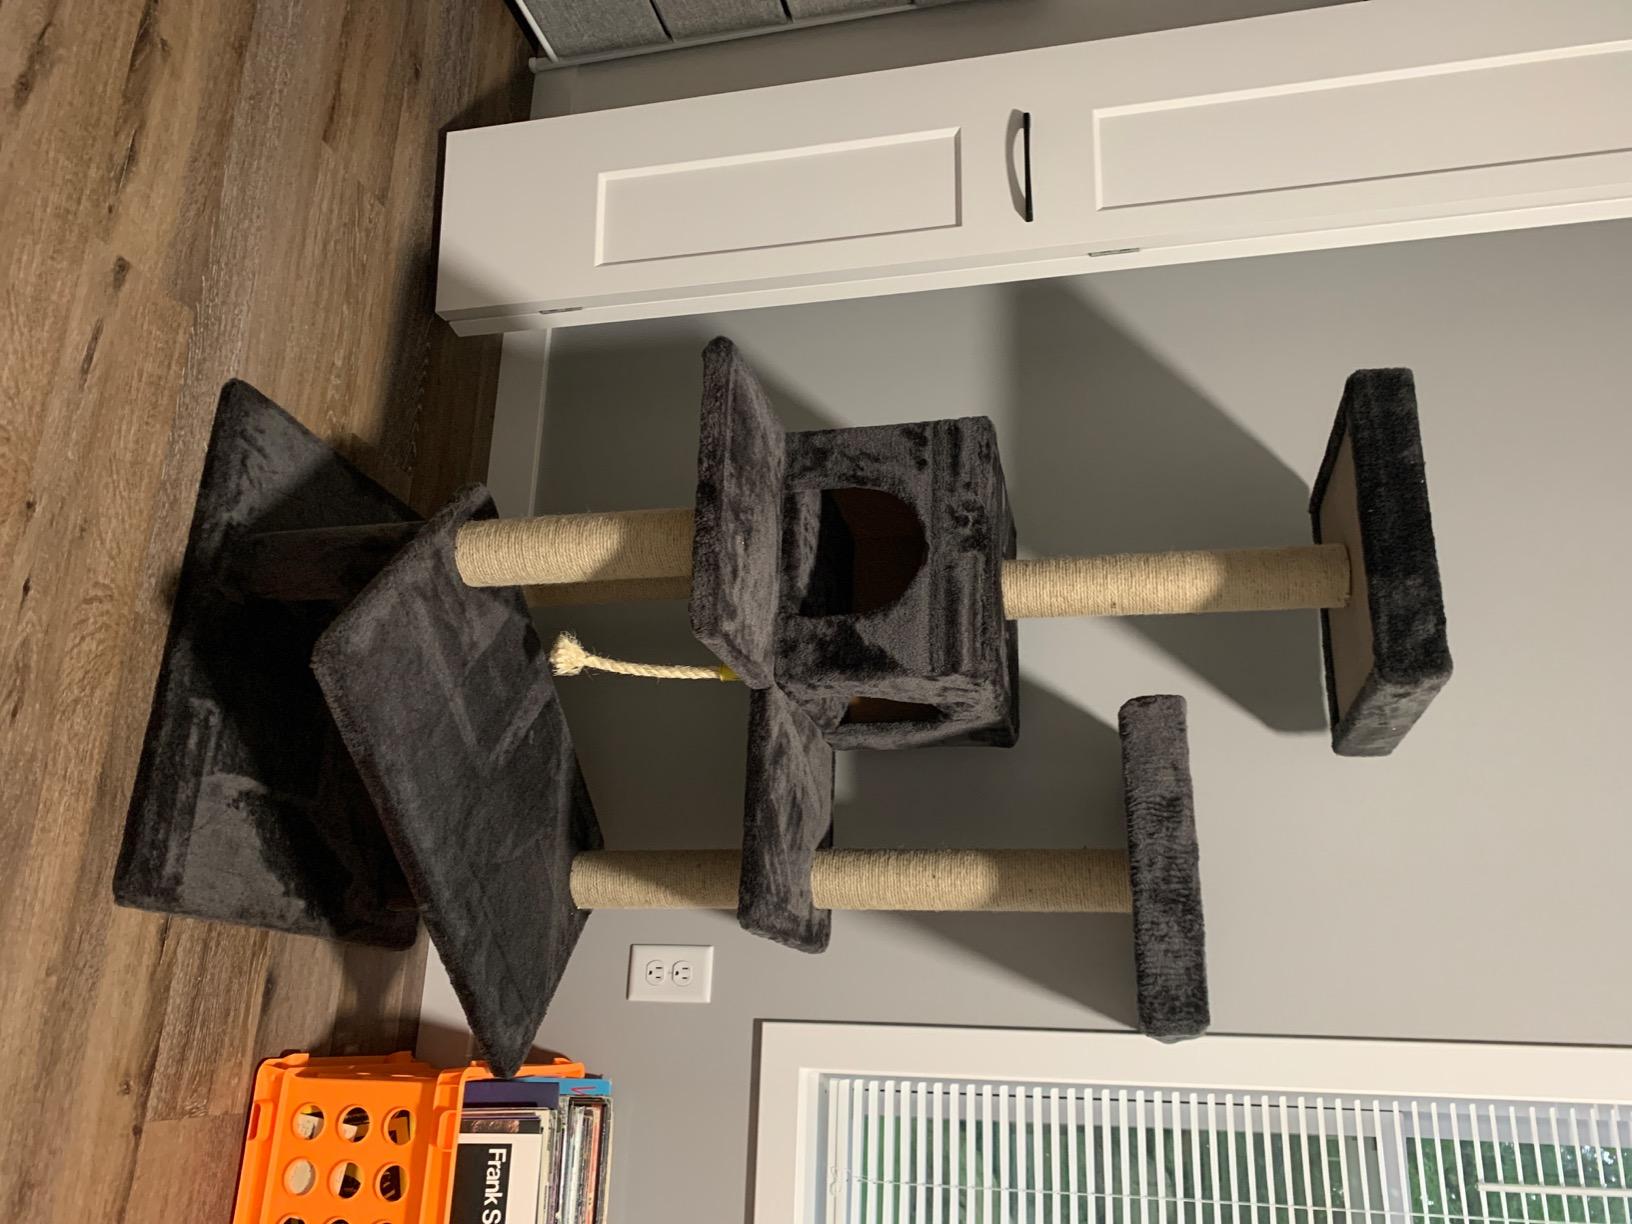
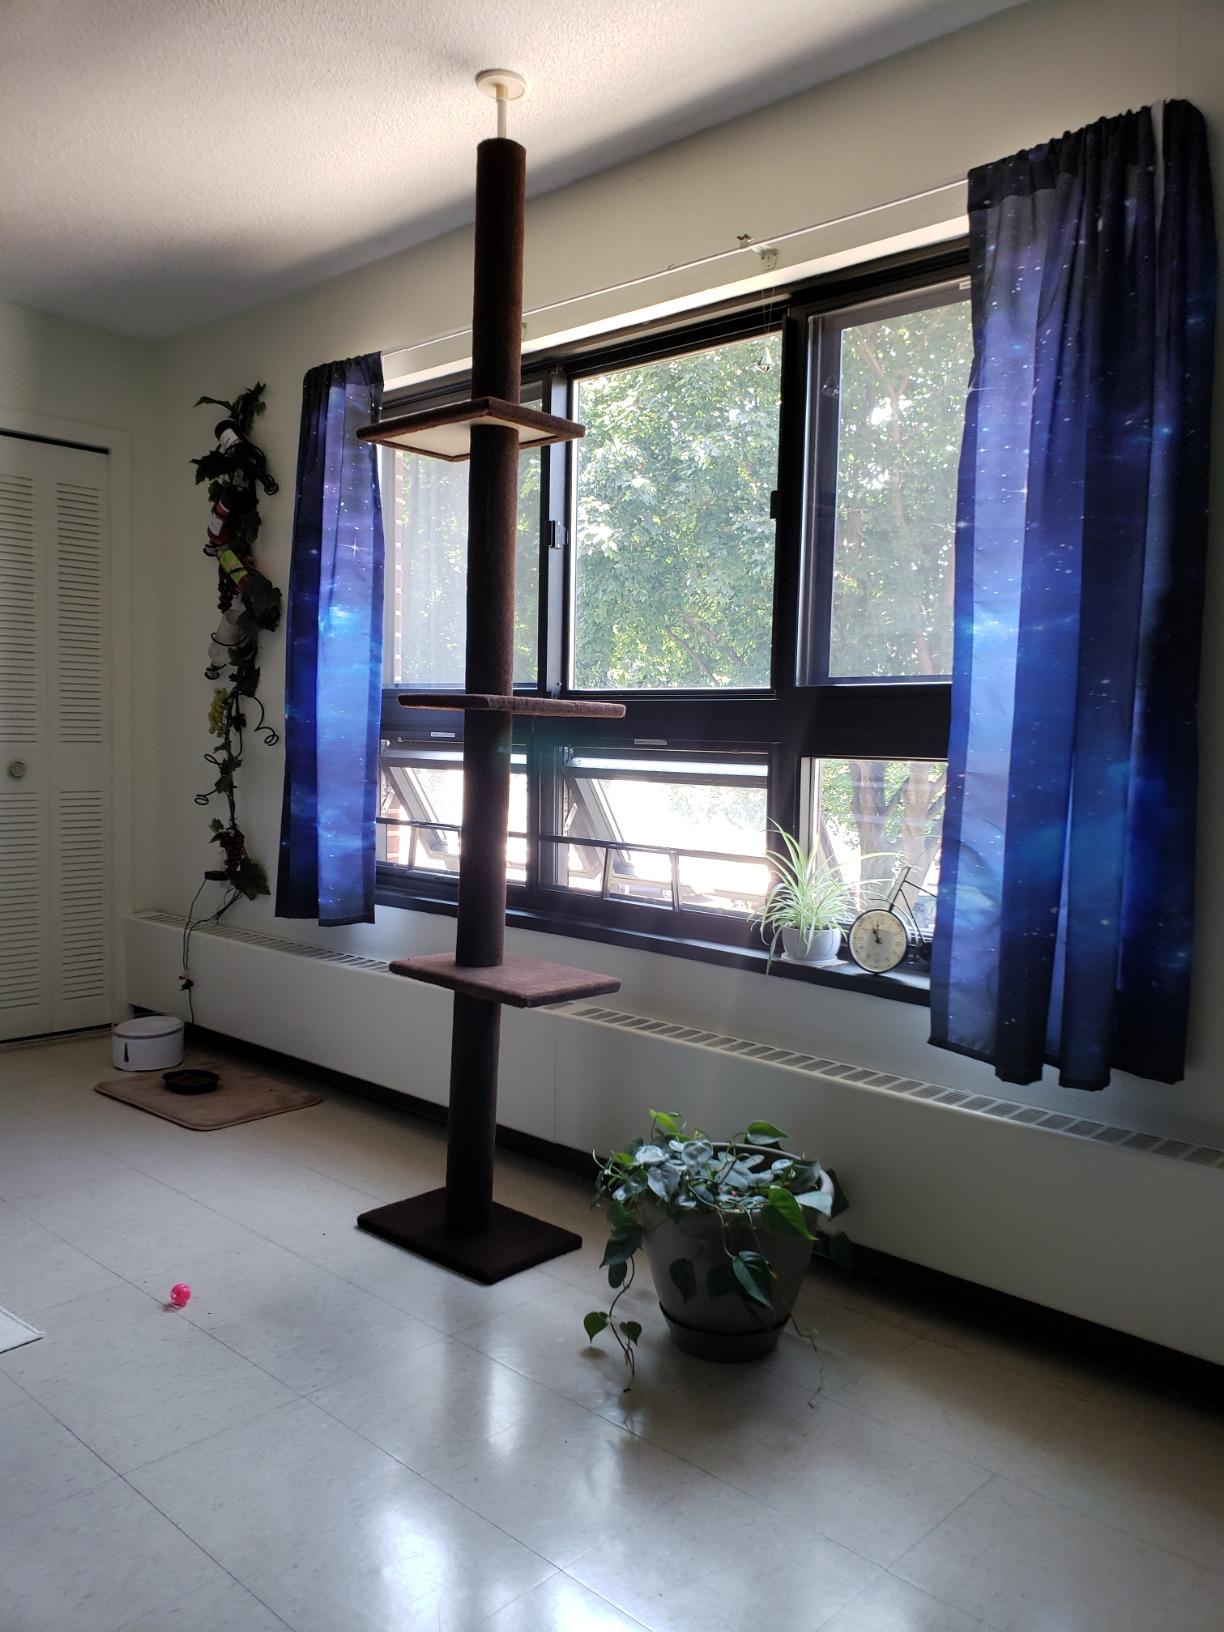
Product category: items_cat tree
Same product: no